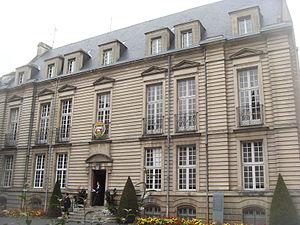
Hôtel de Rosmadec (Nantes)
L'hôtel de ville de Nantes, en France, est un ensemble de bâtiments abritant le conseil municipal et les services administratifs de la commune. Limitée à l'origine au manoir de Derval, l'appellation couvre les bâtiments contigus, notamment l'hôtel de Rosmadec et l'hôtel de Monti de Rezé.